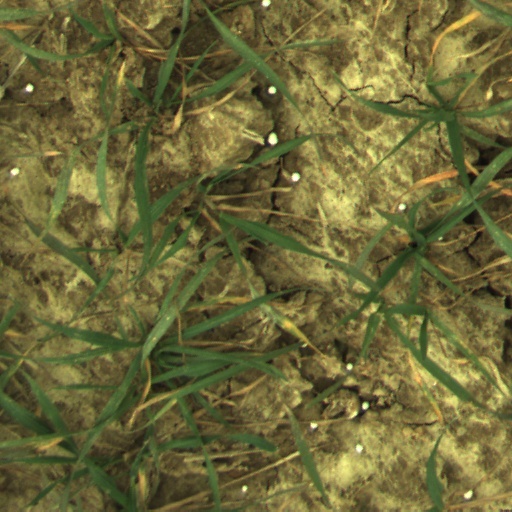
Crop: wheat